Bernard Jenkin

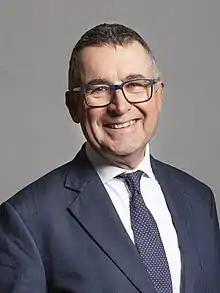
Official portrait, 2019

Sir Bernard Christison Jenkin (born 9 April 1959) is a British Conservative Party politician who has been the Member of Parliament (MP) for Harwich and North Essex, previously Colchester North then North Essex, since 1992. He also served as chair of the Liaison Committee.